Highfield Campus

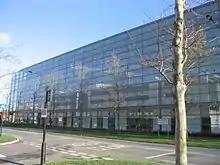
The EEE building, completed in 2007.

Development slowed during the 1970s and 1980s as economic problems started to bite and it was during this period that the design concepts of the Basil Spence plan started to be dropped in favour of more conventional styles such as brick. The long-awaited Administration building, designed again by the Sheppard Robson Partnership, was constructed south of the library in 1970 and allowed these departments to move out of the main library building for the first time. This was followed in 1974 with the long-awaited opening of the Turner Sims Concert Hall. Resulting from a £30,000 bequest from Margaret Grassam Sims for this purpose, the new concert hall would allow music performances to move out of the increasingly busy Nuffield Theatre and into an environment specifically designed for music. The design of the hall itself was by staff from the university's Institute of Sound and Vibration Research ensuring the hall's good acoustics.